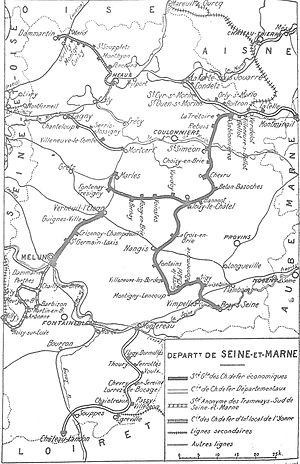
Plan du réseau des VFIL du département de la Seine-et-Marne en 1928
Le tramway de Verneuil-l'Étang à Melun, aussi appelé tacot de Verneuil ou tramway de Verneuil, est une des lignes de chemin de fer secondaire de Seine-et-Marne, exploitée de 1901 à 1950 par la Société générale des chemins de fer économiques, dont elle constitue la première ligne dans le département. Elle reliait Melun à Verneuil-l'Étang. La longueur de la ligne était de 18,390 km accomplis en une heure sur une voie d'un mètre de large. Elle connaît une hausse de fréquentation jusqu'en 1914, la guerre désorganisant ensuite son trafic. Entre les deux guerres, l'autobus la concurrence pour le trafic de voyageurs. La ligne voit alors sa rentabilité décliner, et n'est à terme utilisée que par l'industrie sucrière, avant sa fermeture et son démantèlement.
Le tramway de Jouy-le-Châtel à Marles-en-Brie, est une des lignes de chemin de fer secondaire de Seine-et-Marne, exploitée de 1901 à 1950 par la Société générale des chemins de fer économiques, dont elle constitue la deuxième ligne dans le département. Elle reliait Jouy-le-Châtel à Marles-en-Brie. La longueur de la ligne était de 23,5 km accomplis sur une voie d'un mètre de large. Elle connaît une bonne fréquentation jusqu'en 1914, la guerre désorganisant ensuite son trafic. Entre les deux guerres, l'autobus la concurrence pour le trafic de voyageurs. La ligne voit alors sa rentabilité décliner, ce qui entraina son déclin, sa fermeture et son démantèlement.